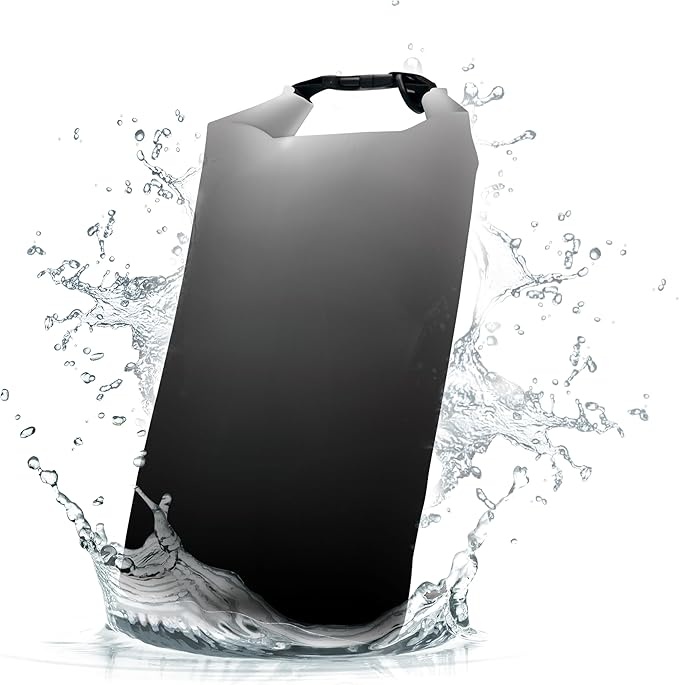
Waterproof Dry Bag,Roll Top Waterproof Backpack 2L/5L/10L/20L/30L/40L Floating Lightweight Bags for Kayaking, Boating, Fishing, Swimming Camping
About This Unmatched WATERPROOF Protection: The Cliduli Waterproof Dry Bag Backpack 10L is engineered with professional seamless technology, ensuring your belongings stay dry during water sports such as kayaking, boating, and fishing. Versatile Use for Every Adventure:Our Black Gray Ombre waterproof backpack perfect for kayaking, camping, rafting, and hiking, our multifunctional dry bag adapts to various outdoor activities, our marine dry bags making it a must-have for adventure seekers and outdoor enthusiasts. Lightweight & Floating Design: This dry waterproof bag is crafted from lightweight materials, allowing it to float on water. Dry bags for kayaking waterproof,Whether you’re on a river or at the beach, you can keep your essentials safe and accessible.EASY TO USE: Just toss your gear inside, fold down 3-5 times, buckle, and you are ready to go! Adjustable Carrying Options: Available in 5L and 10L with a removable shoulder strap for cross-body carry, or a 20L version featuring two adjustable straps for backpack-style comfort.Roll-top closure system provides secure watertight seal, keep your gear dry in any wet situation.Unique Modern Geometric Abstract Art design dry bag backpack Carry it your way! Durable & Reliable: Cliduli Waterproof Dry Bag is designed to withstand the rigors of outdoor activities, ensuring long-lasting performance and protection for your gear.Compact and Easy to Store: The dry bag rolls up for easy storage when not in use. Take it with you on all your adventures without the bulk—convenience at its finest!
Brand: Cliduli
Category: Sporting Goods > Outdoor Recreation > Boating & Water Sports > Boating & Rafting > Canoe Accessories > Canoe Storage Bags